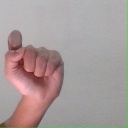
अक्षर: घ